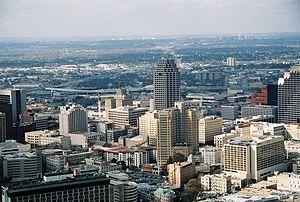
La géographie du Texas est diverse compte tenu de la taille de cet État américain. Le Texas est le deuxième État des États-Unis par sa superficie et sa population. Il représente 7 % du territoire américain et occupe la partie méridionale du centre du pays. Il possède une frontière avec le Mexique au sud ; les états voisins sont l'Oklahoma, la Louisiane, l'Arkansas et le Nouveau-Mexique.
Les villes du Texas sont des communes urbaines qui se trouvent dans le Sud des États-Unis. Elles se sont développées après la Seconde Guerre mondiale comme dans les restes de la Sun Belt, et aujourd'hui les Texans sont majoritairement des citadins. Le réseau urbain du Texas est dominé par trois métropoles de plus d'un million d'habitants, une capitale d'État et des centres secondaires comme Austin, Fort Worth et El Paso. Leur prospérité est liée à la croissance économique et aux choix politiques des autorités locales.